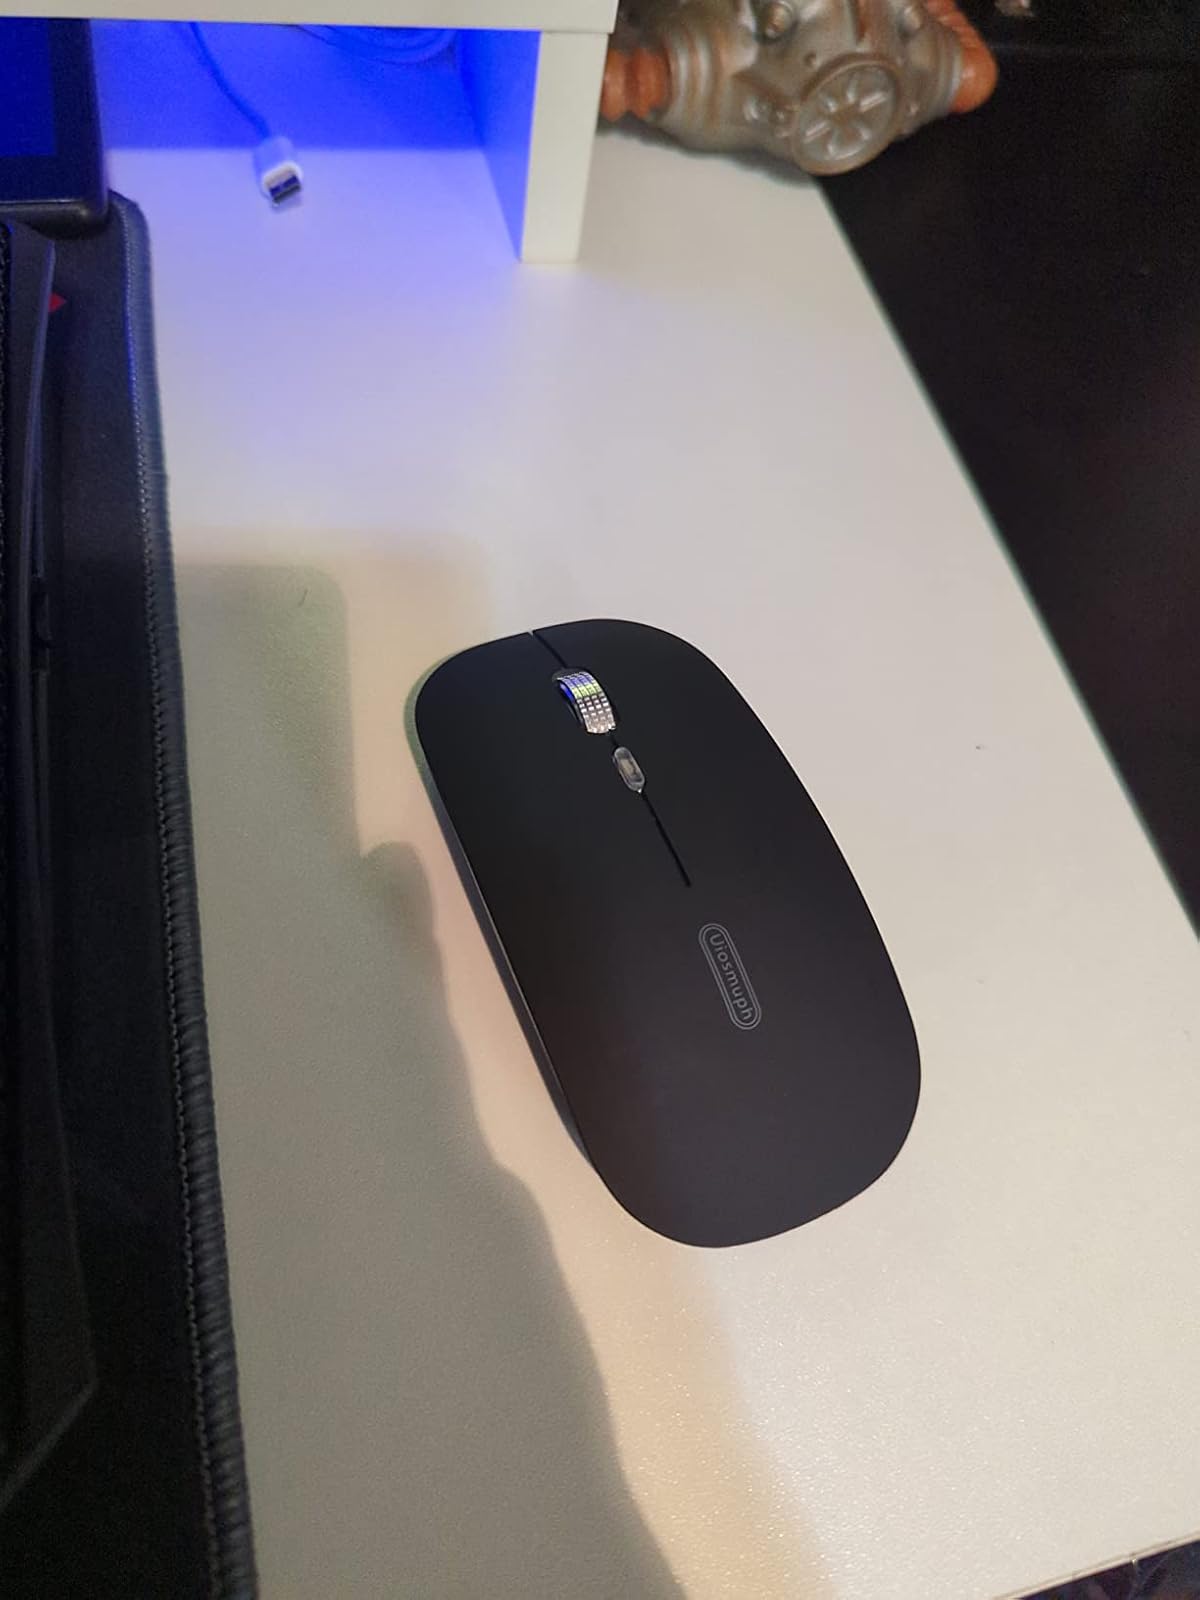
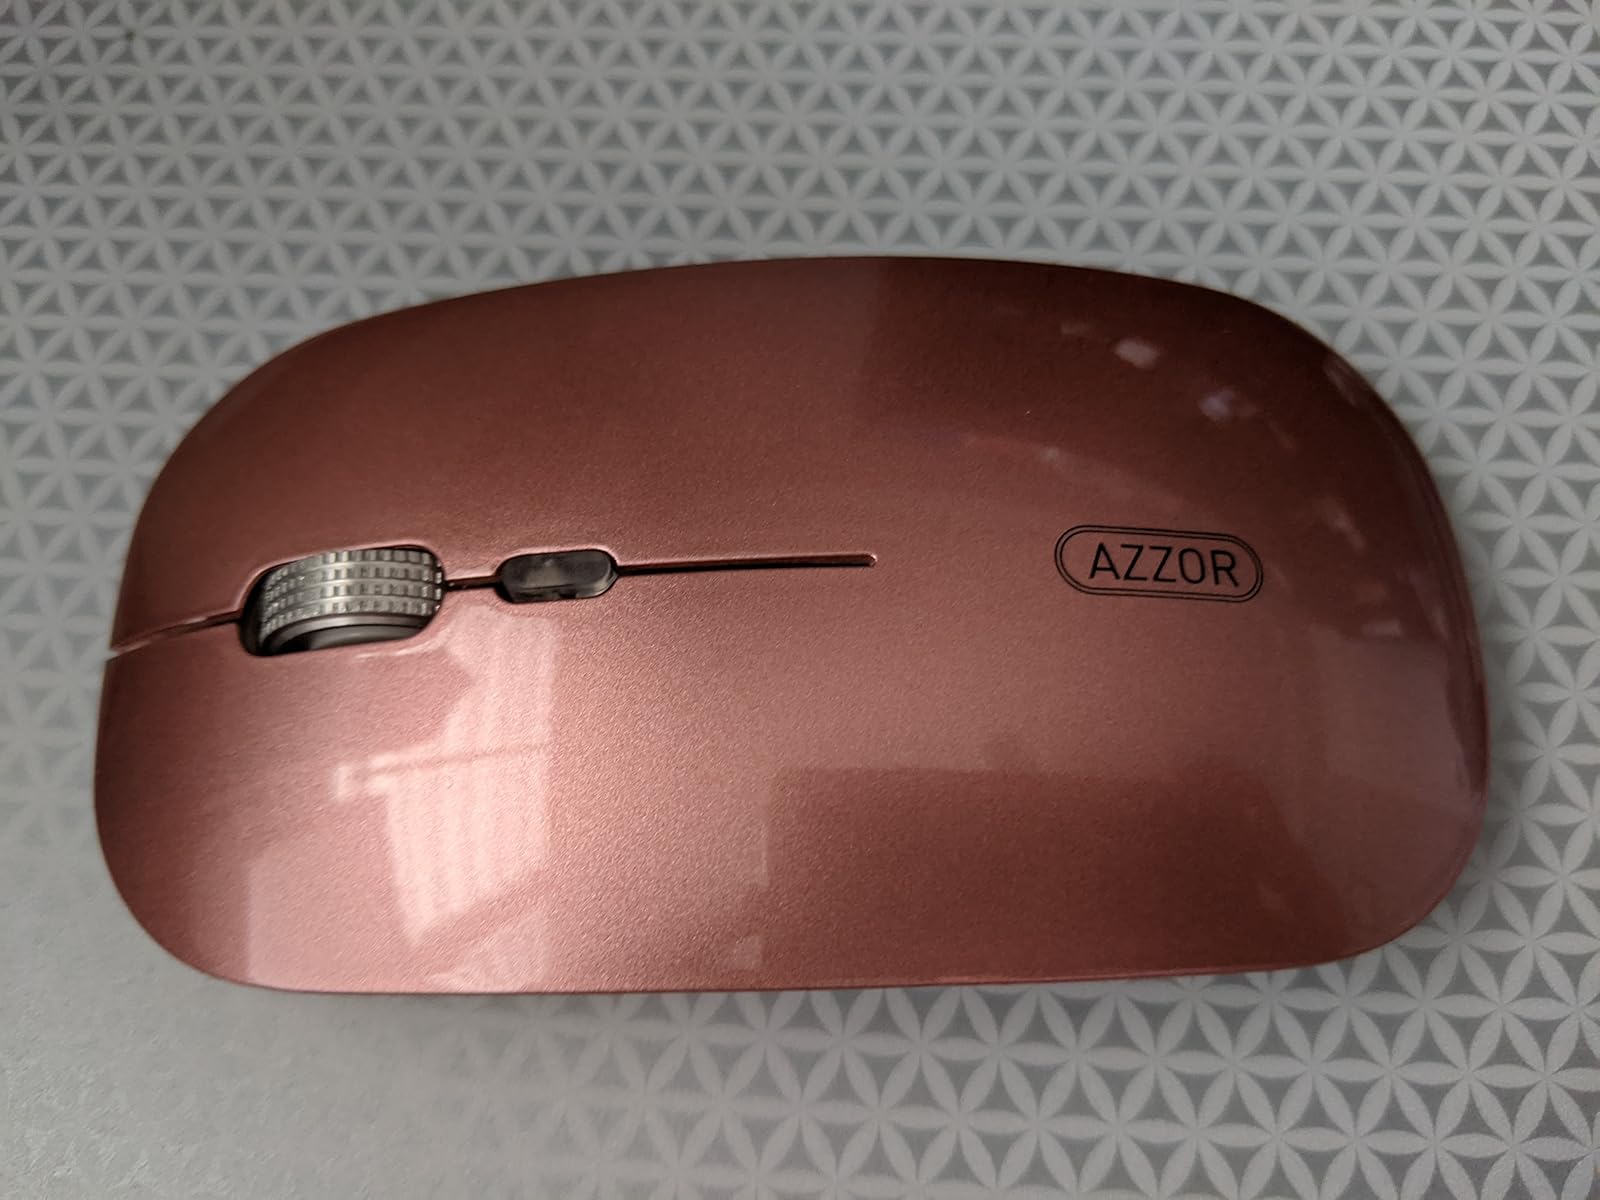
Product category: mouse
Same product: no